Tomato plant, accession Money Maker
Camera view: tilt-top (135 deg); turntable rotation: 210 degrees
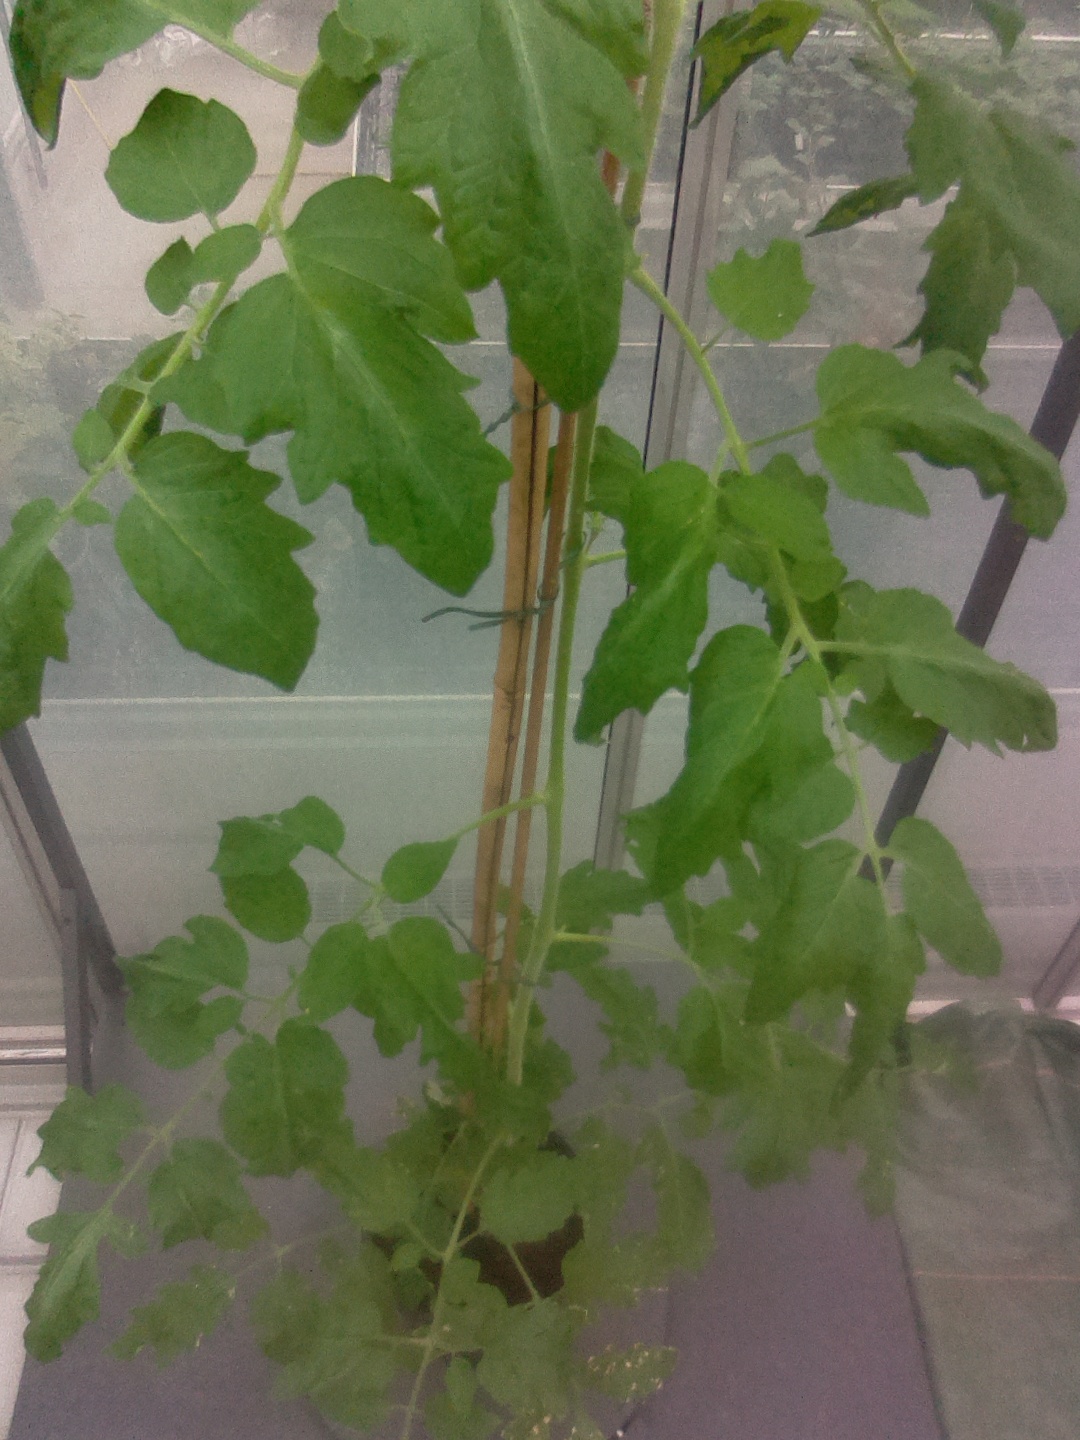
BBCH growth stage 70: Fruits at the main stem or branches visibles